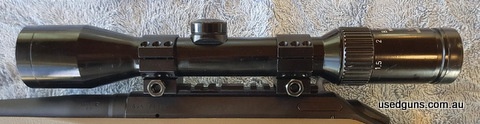
187001
Top quality German scope. Steel tube 30mm. Minor ring marks. No dents and lenses are perfect . First focal plane. Includes rings to suit Weaver or Picatinny. Includes post
Brand: Cardanogirls
Category: Cameras & Optics > Optics > Scopes